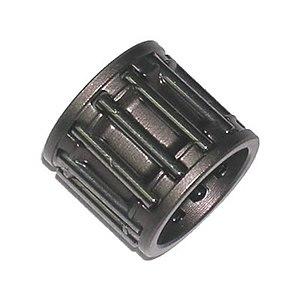
Schaeffler est une entreprise allemande spécialisée dans la conception, la production et la distribution de roulements, composants mécaniques de précision, modules et systèmes, utilisés dans l'industrie automobile et beaucoup d'autres domaines comme l'aéronautique, le transport ferroviaire, les machines-outils et les éoliennes.
En mécanique, un roulement est un dispositif destiné à guider un assemblage en rotation, c'est-à-dire à permettre à une pièce de tourner par rapport à une autre selon un axe de rotation défini. Le roulement est donc un palier. Par rapport aux paliers lisses, le roulement permet d'avoir une très faible résistance au pivotement tout en supportant des efforts importants. Nous pouvons en trouver dans les machines à café, les skateboards, les trottinettes, les voitures...